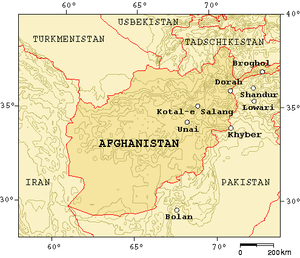
Dorah est un col montagneux à la frontière du Pakistan et de l'Afghanistan qui culmine à 4 530 mètres d'altitude.
Le col de Khawak est un col situé en Afghanistan dans la chaîne de l'Hindou Kouch. Son altitude est de 3 848 mètres.
La passe de Khyber, ou défilé de Khaïber, est une longue montée de 58 kilomètres sinuant entre les monts Safed Koh et Kachmund. C'est l'un des passages les plus importants entre l'Afghanistan et le Pakistan, à environ 1 070 m d'altitude, entre les villes de Peshawar, Jalalabad et Kaboul.